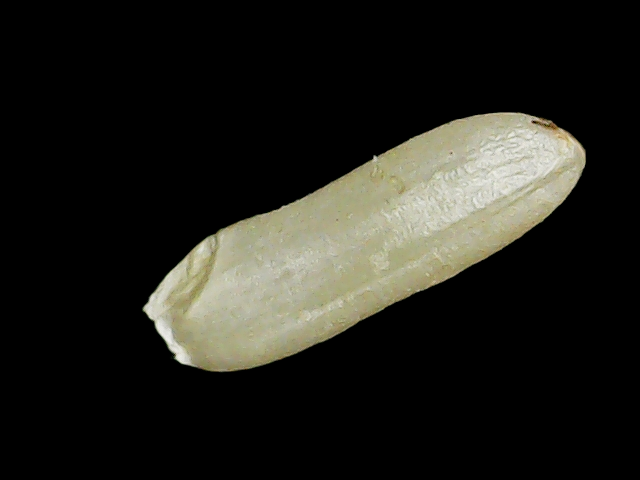
Rice variety: Binadhan26